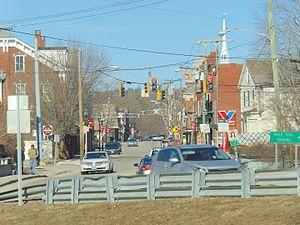
Danielson est un borough américain au sein de la town de Killingly, dans le comté de Windham au Connecticut.